San Petronio, Bologna

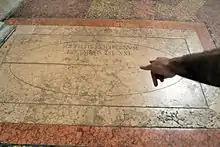
The winter solstice end of the meridian line

The interior houses a "Madonna with Saints" by Lorenzo Costa the Younger, and a "Pietà" by Amico Aspertini.